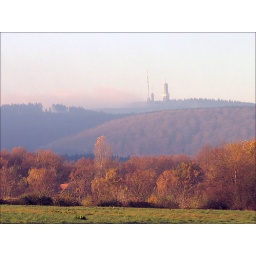
mount field in autumn